Perpetua (typeface)

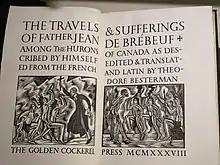
A 1938 title page designed by Gill and cut into wood by Ralph Beedham, very similar in structure to Perpetua Titling. Printed by the Golden Cockerel Press.

Mosley, in an article on Perpetua's development, comments that the design's:openness and small x-height make it far from economical in use, and the delicacy - even spindliness - of its cutting are a severe handicap. It reveals its qualities best in the richly-inked and crisply machined first specimen text.